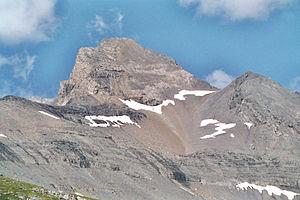
La Haute Cime est la plus haute des Dents du Midi et culmine à 3 258 mètres. Un sentier raide et caillouteux partant du col de Susanfe permet d'y accéder.